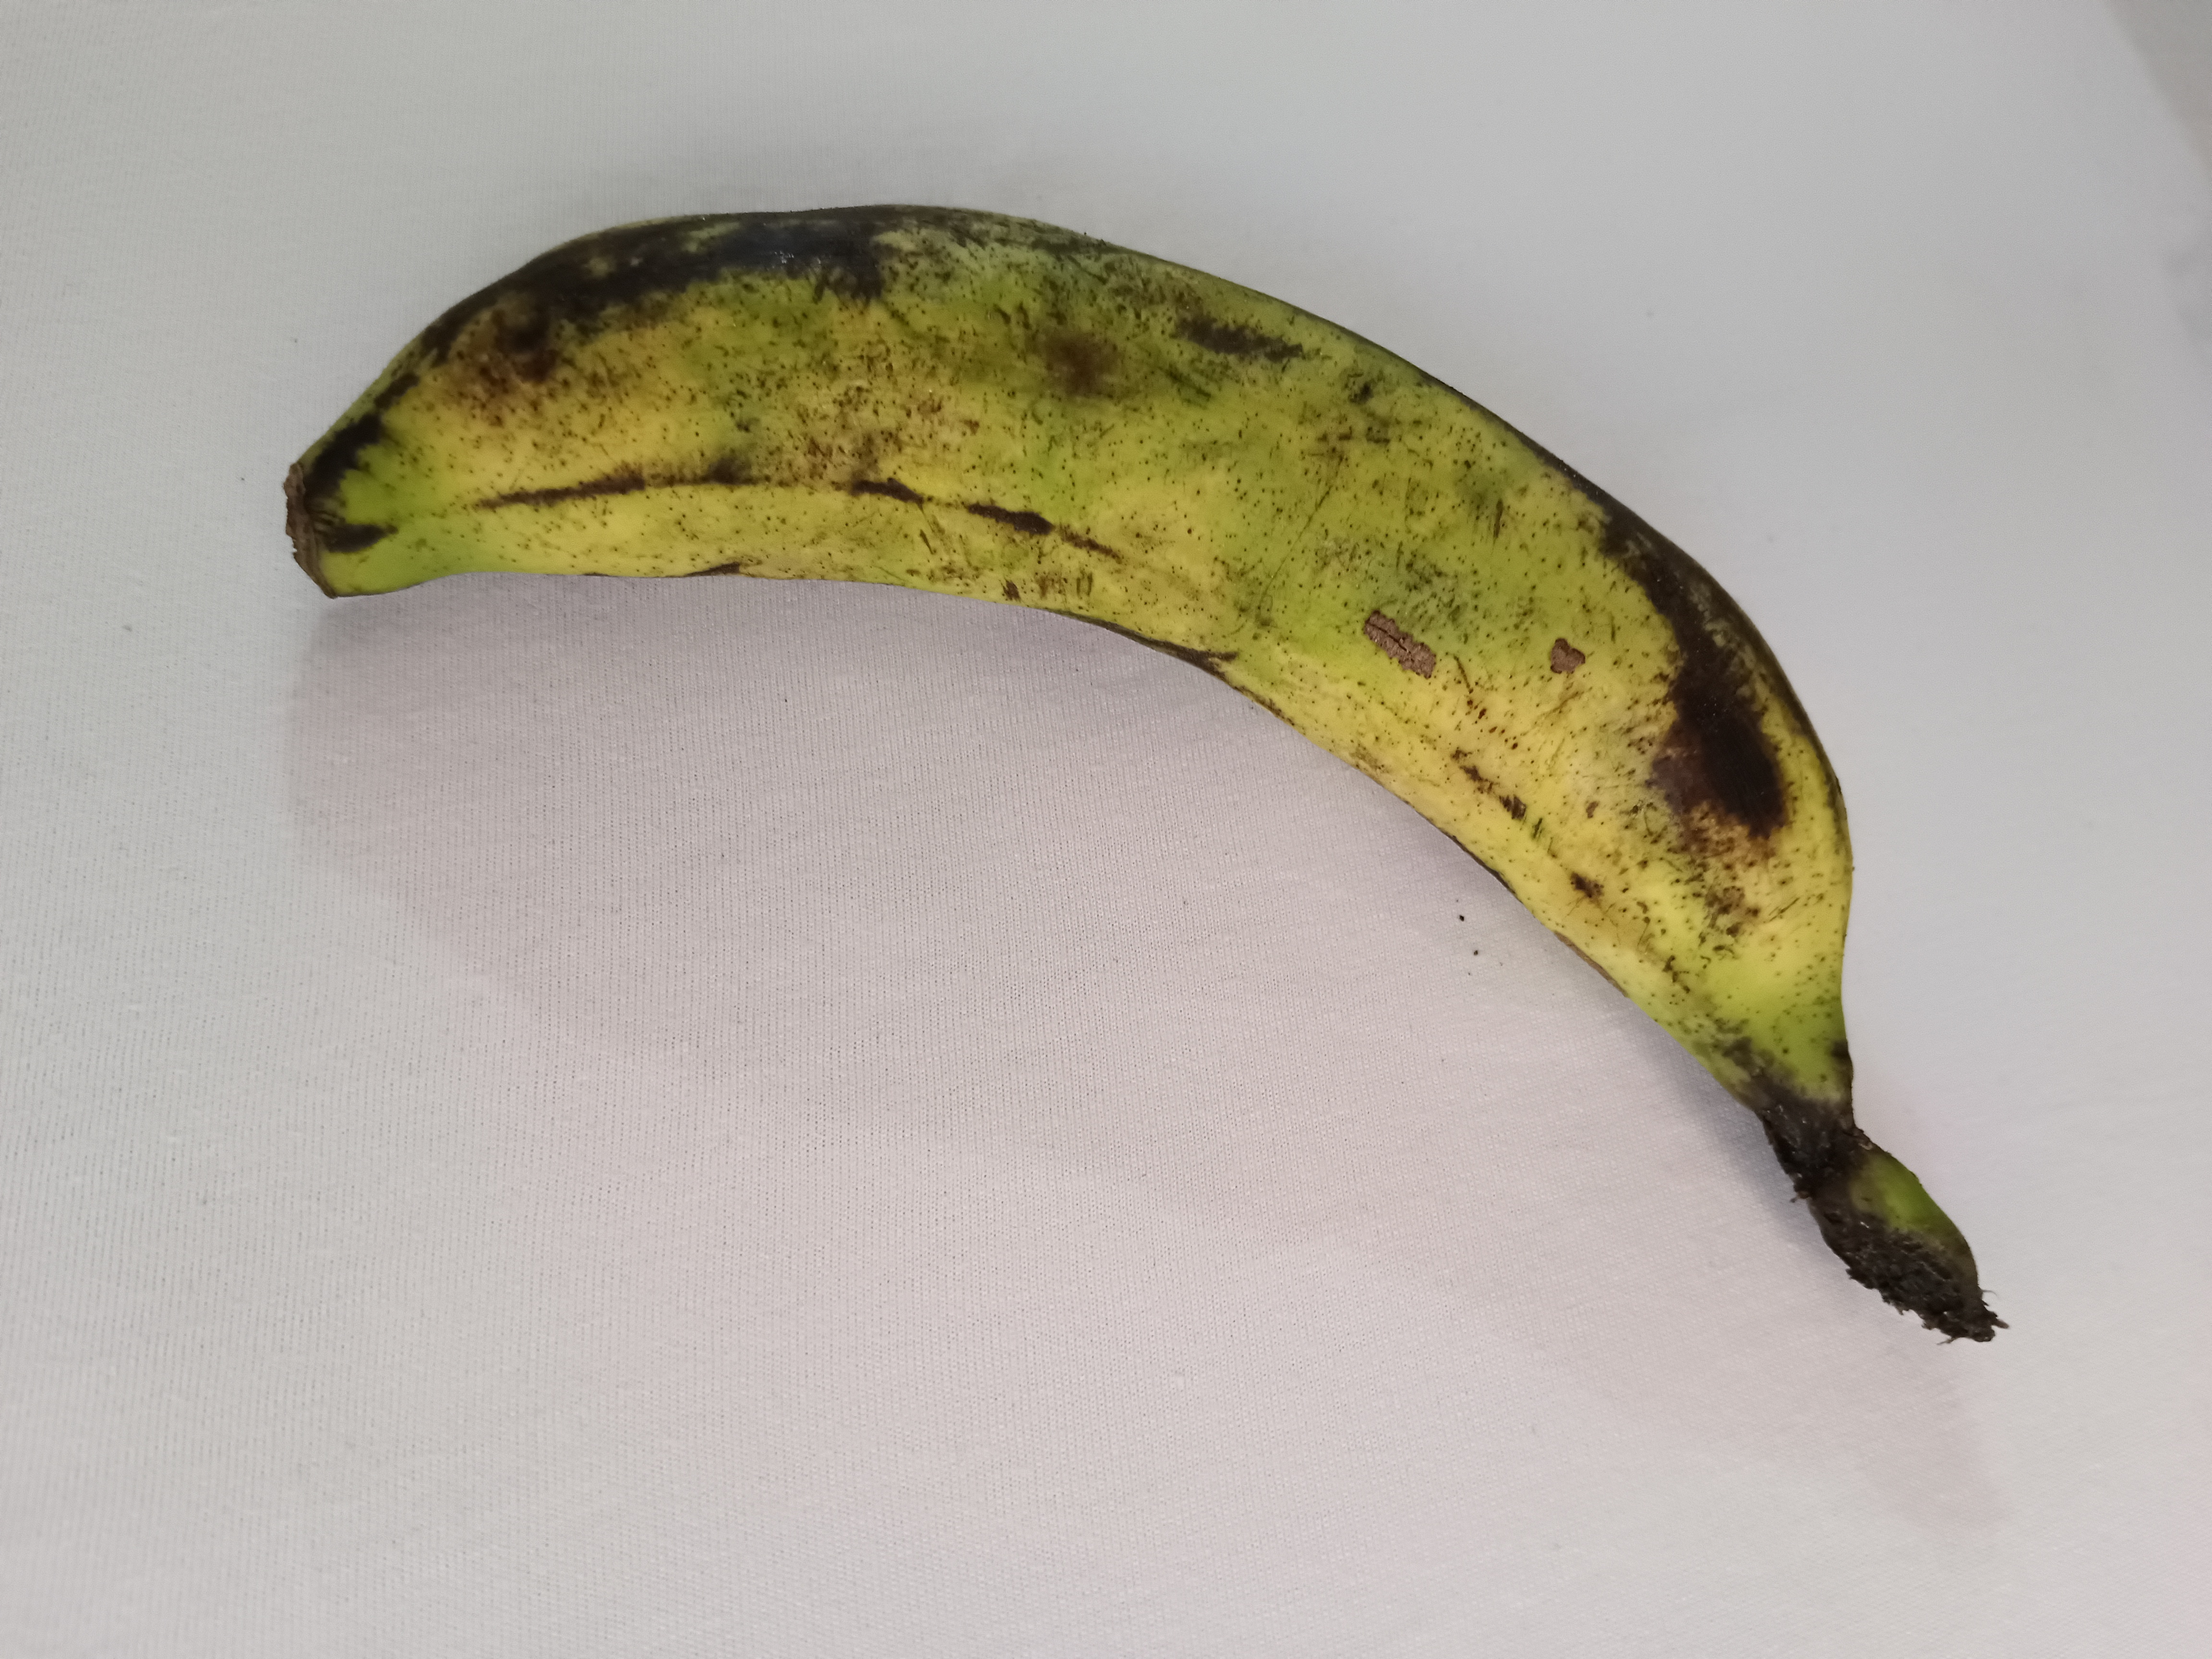
Banana variety: Shagor